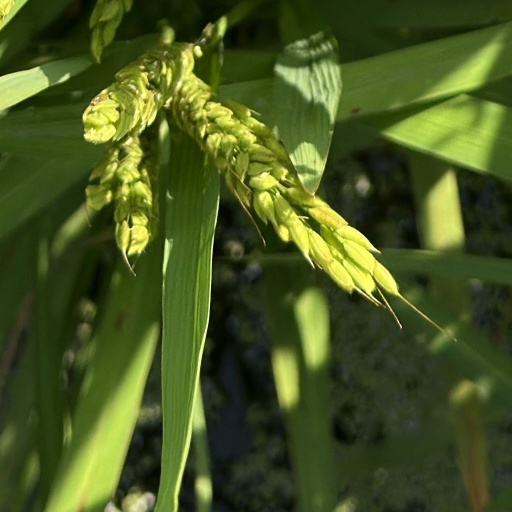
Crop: rice